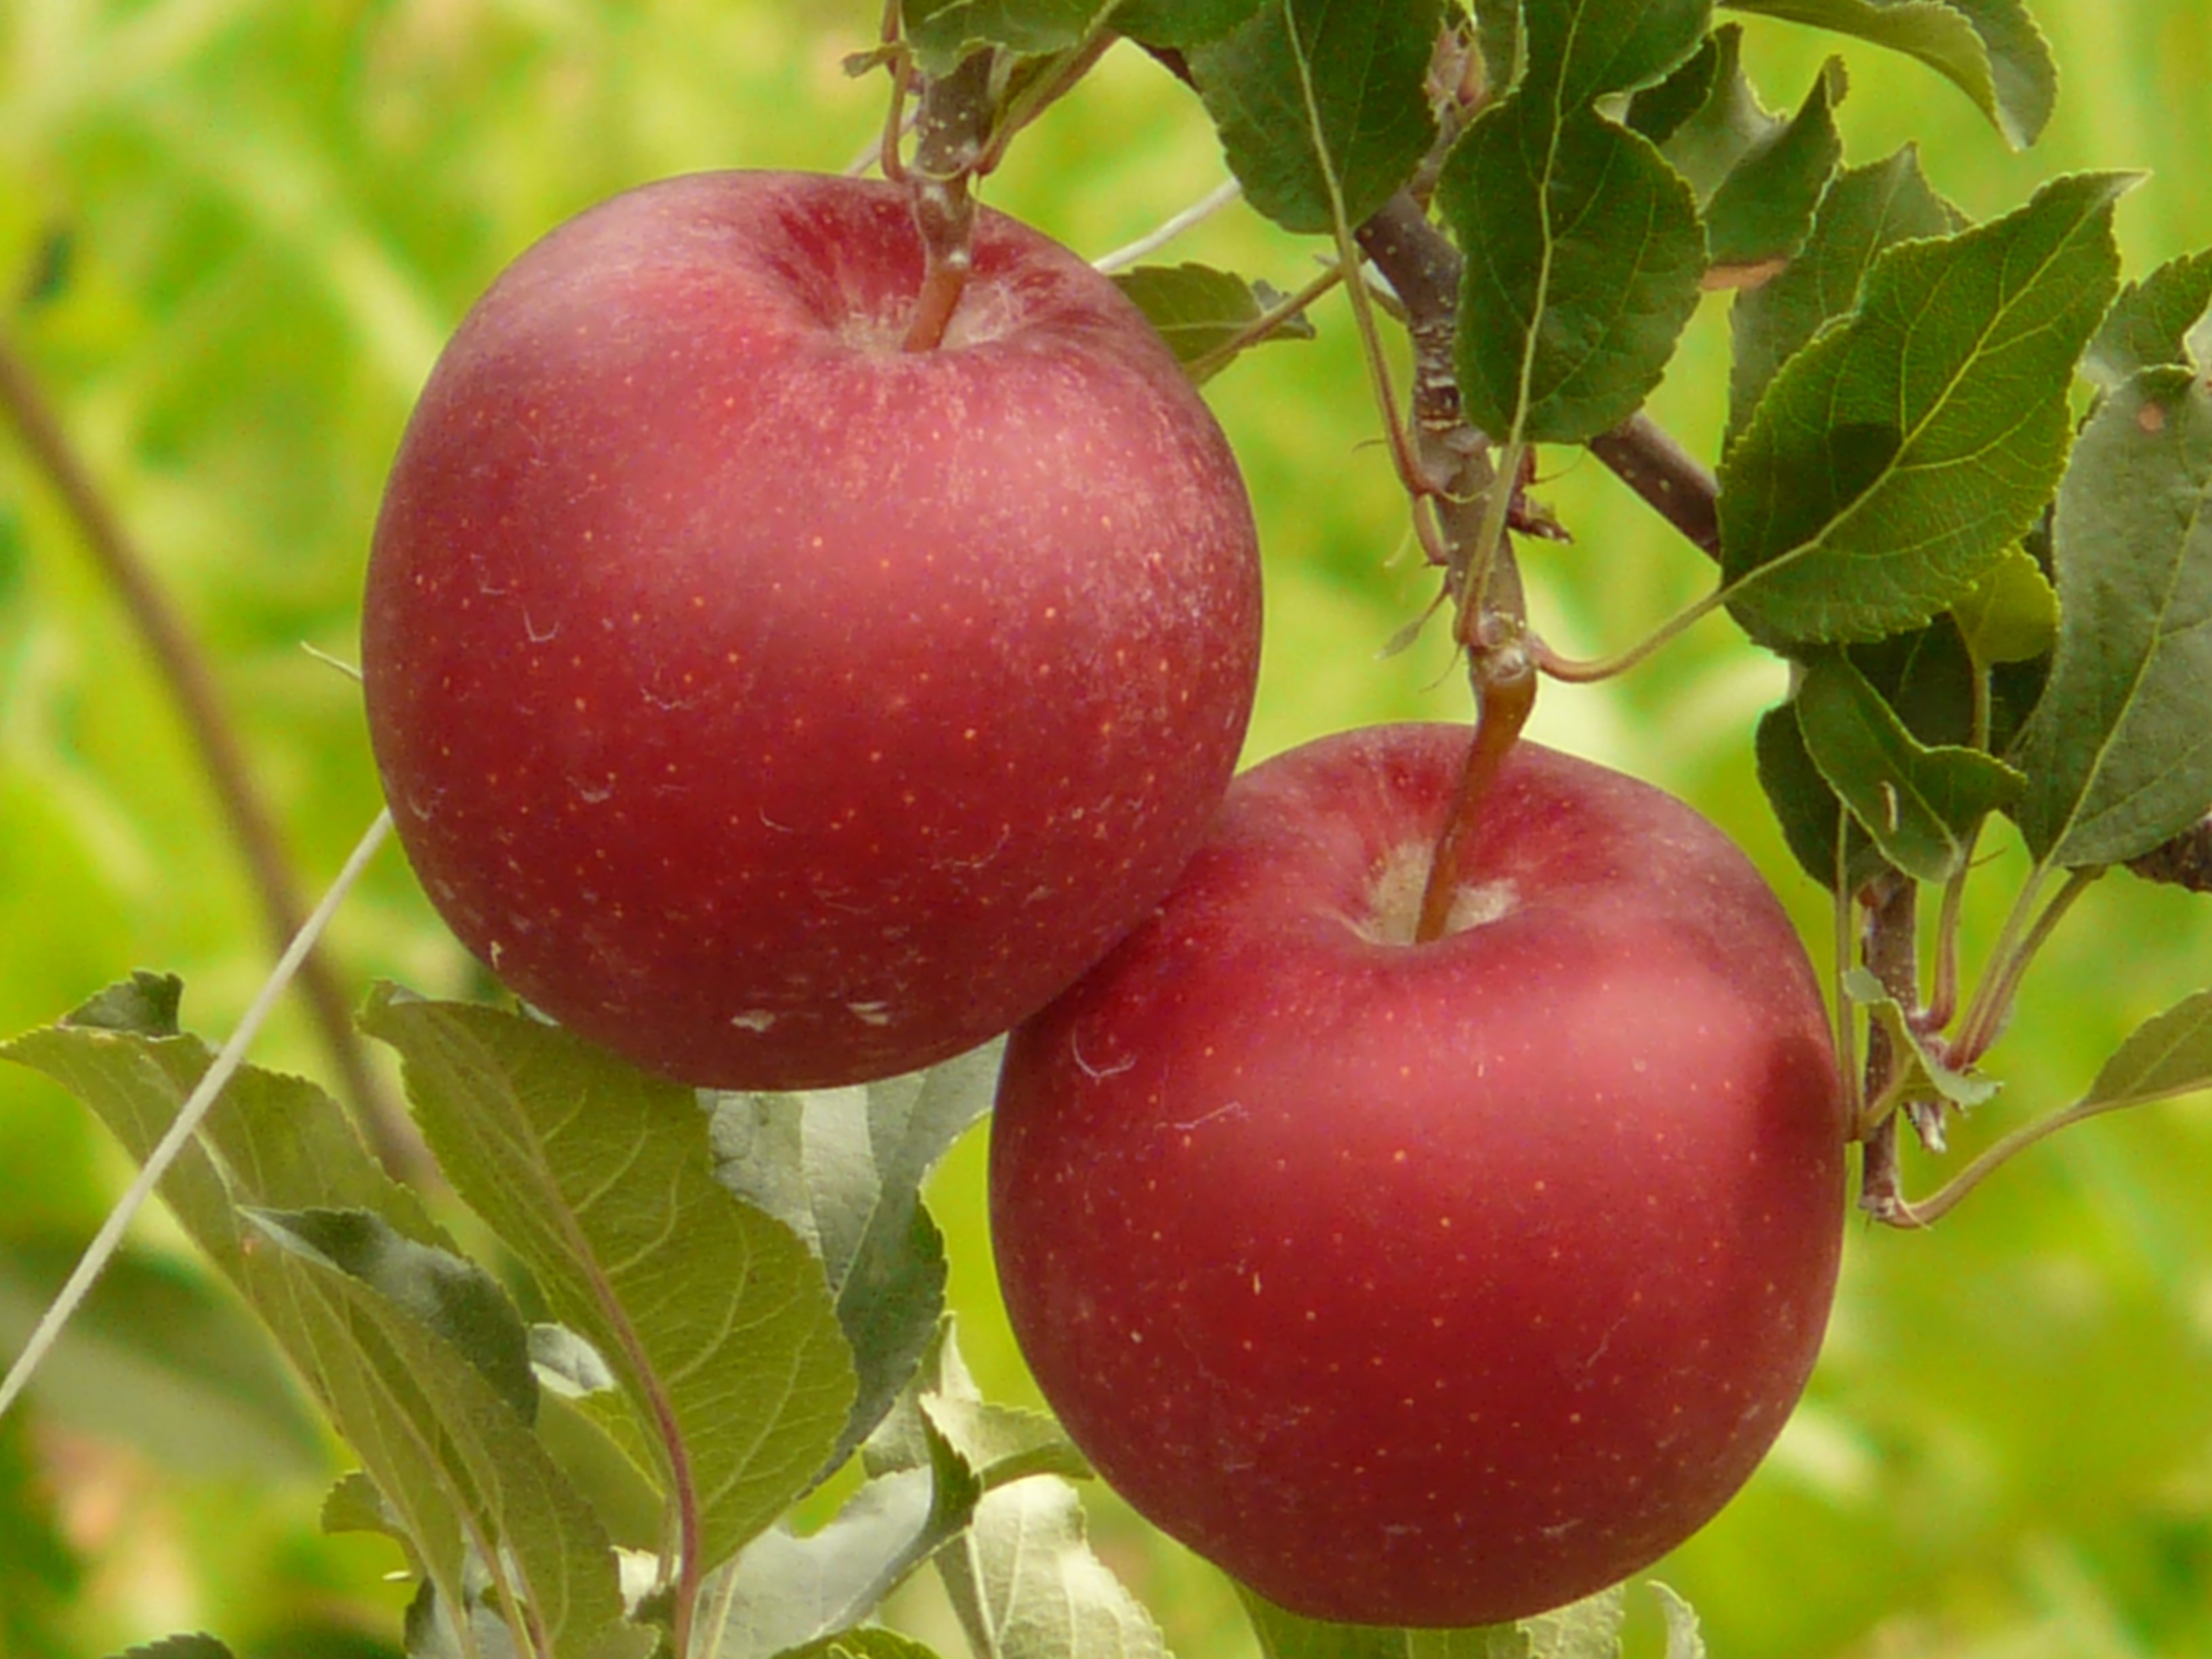
apple, nature, branch, plant, fruit, flower, food, red, produce, healthy, eat, plantation, flowering plant, rose family, acerola, malpighia, nectarine, damson, land plant, rose order